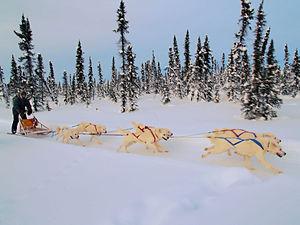
Une meute est un groupe social conspécifique de canidés. La taille du groupe et le comportement social varient selon les espèces, et toutes ne forment pas de meutes, par exemple le renard.
Un musher, parfois aussi dénommé meneur de chiens ou pilote d’attelage, est un conducteur de traîneau à neige tiré par un attelage de chiens.